Randeep Guleria

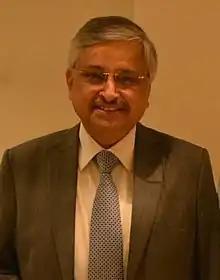

Randeep Guleria is an Indian pulmonologist and the current President of AIIMS Bilaspur. He also served as the director of AIIMS New Delhi, credited with the establishment of India's first centre for pulmonary medicines and sleep disorders at AIIMS. He was honoured by the Government of India in 2015 with Padma Shri, the fourth highest Indian civilian award.